Luigi Boccherini

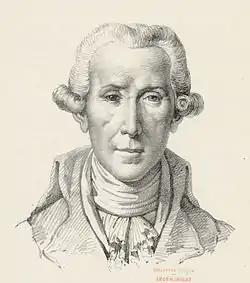
Pencil drawing of Boccherini by Étienne Mazas after a portrait bust

Ridolfo Luigi Boccherini (19 February 1743 – 28 May 1805) was an Italian composer and cellist of the Classical era whose music retained a courtly and "galante" style even while he matured somewhat apart from the major classical musical centers. He is best known for a minuet from his String Quintet in E, Op. 11, No. 5 (G 275), and the Cello Concerto in B flat major (G 482). The latter work was long known in the heavily altered version by German cellist and prolific arranger Friedrich Grützmacher, but has recently been restored to its original version.